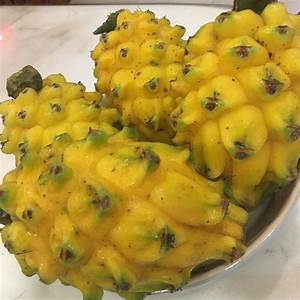
Label: Dragonfruit